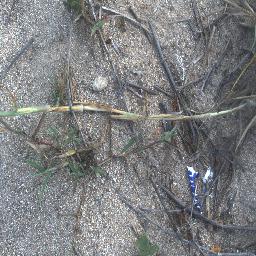
Label: negative